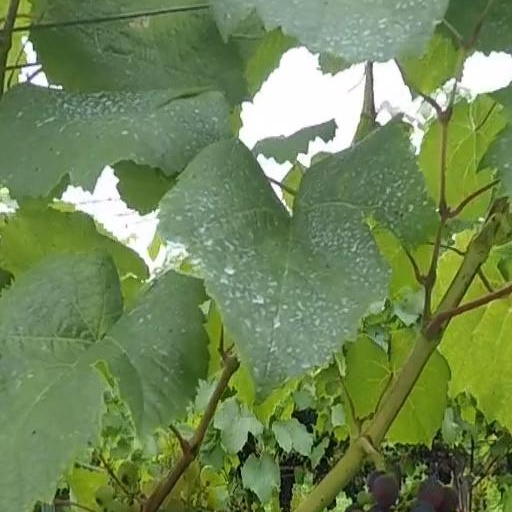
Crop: grape